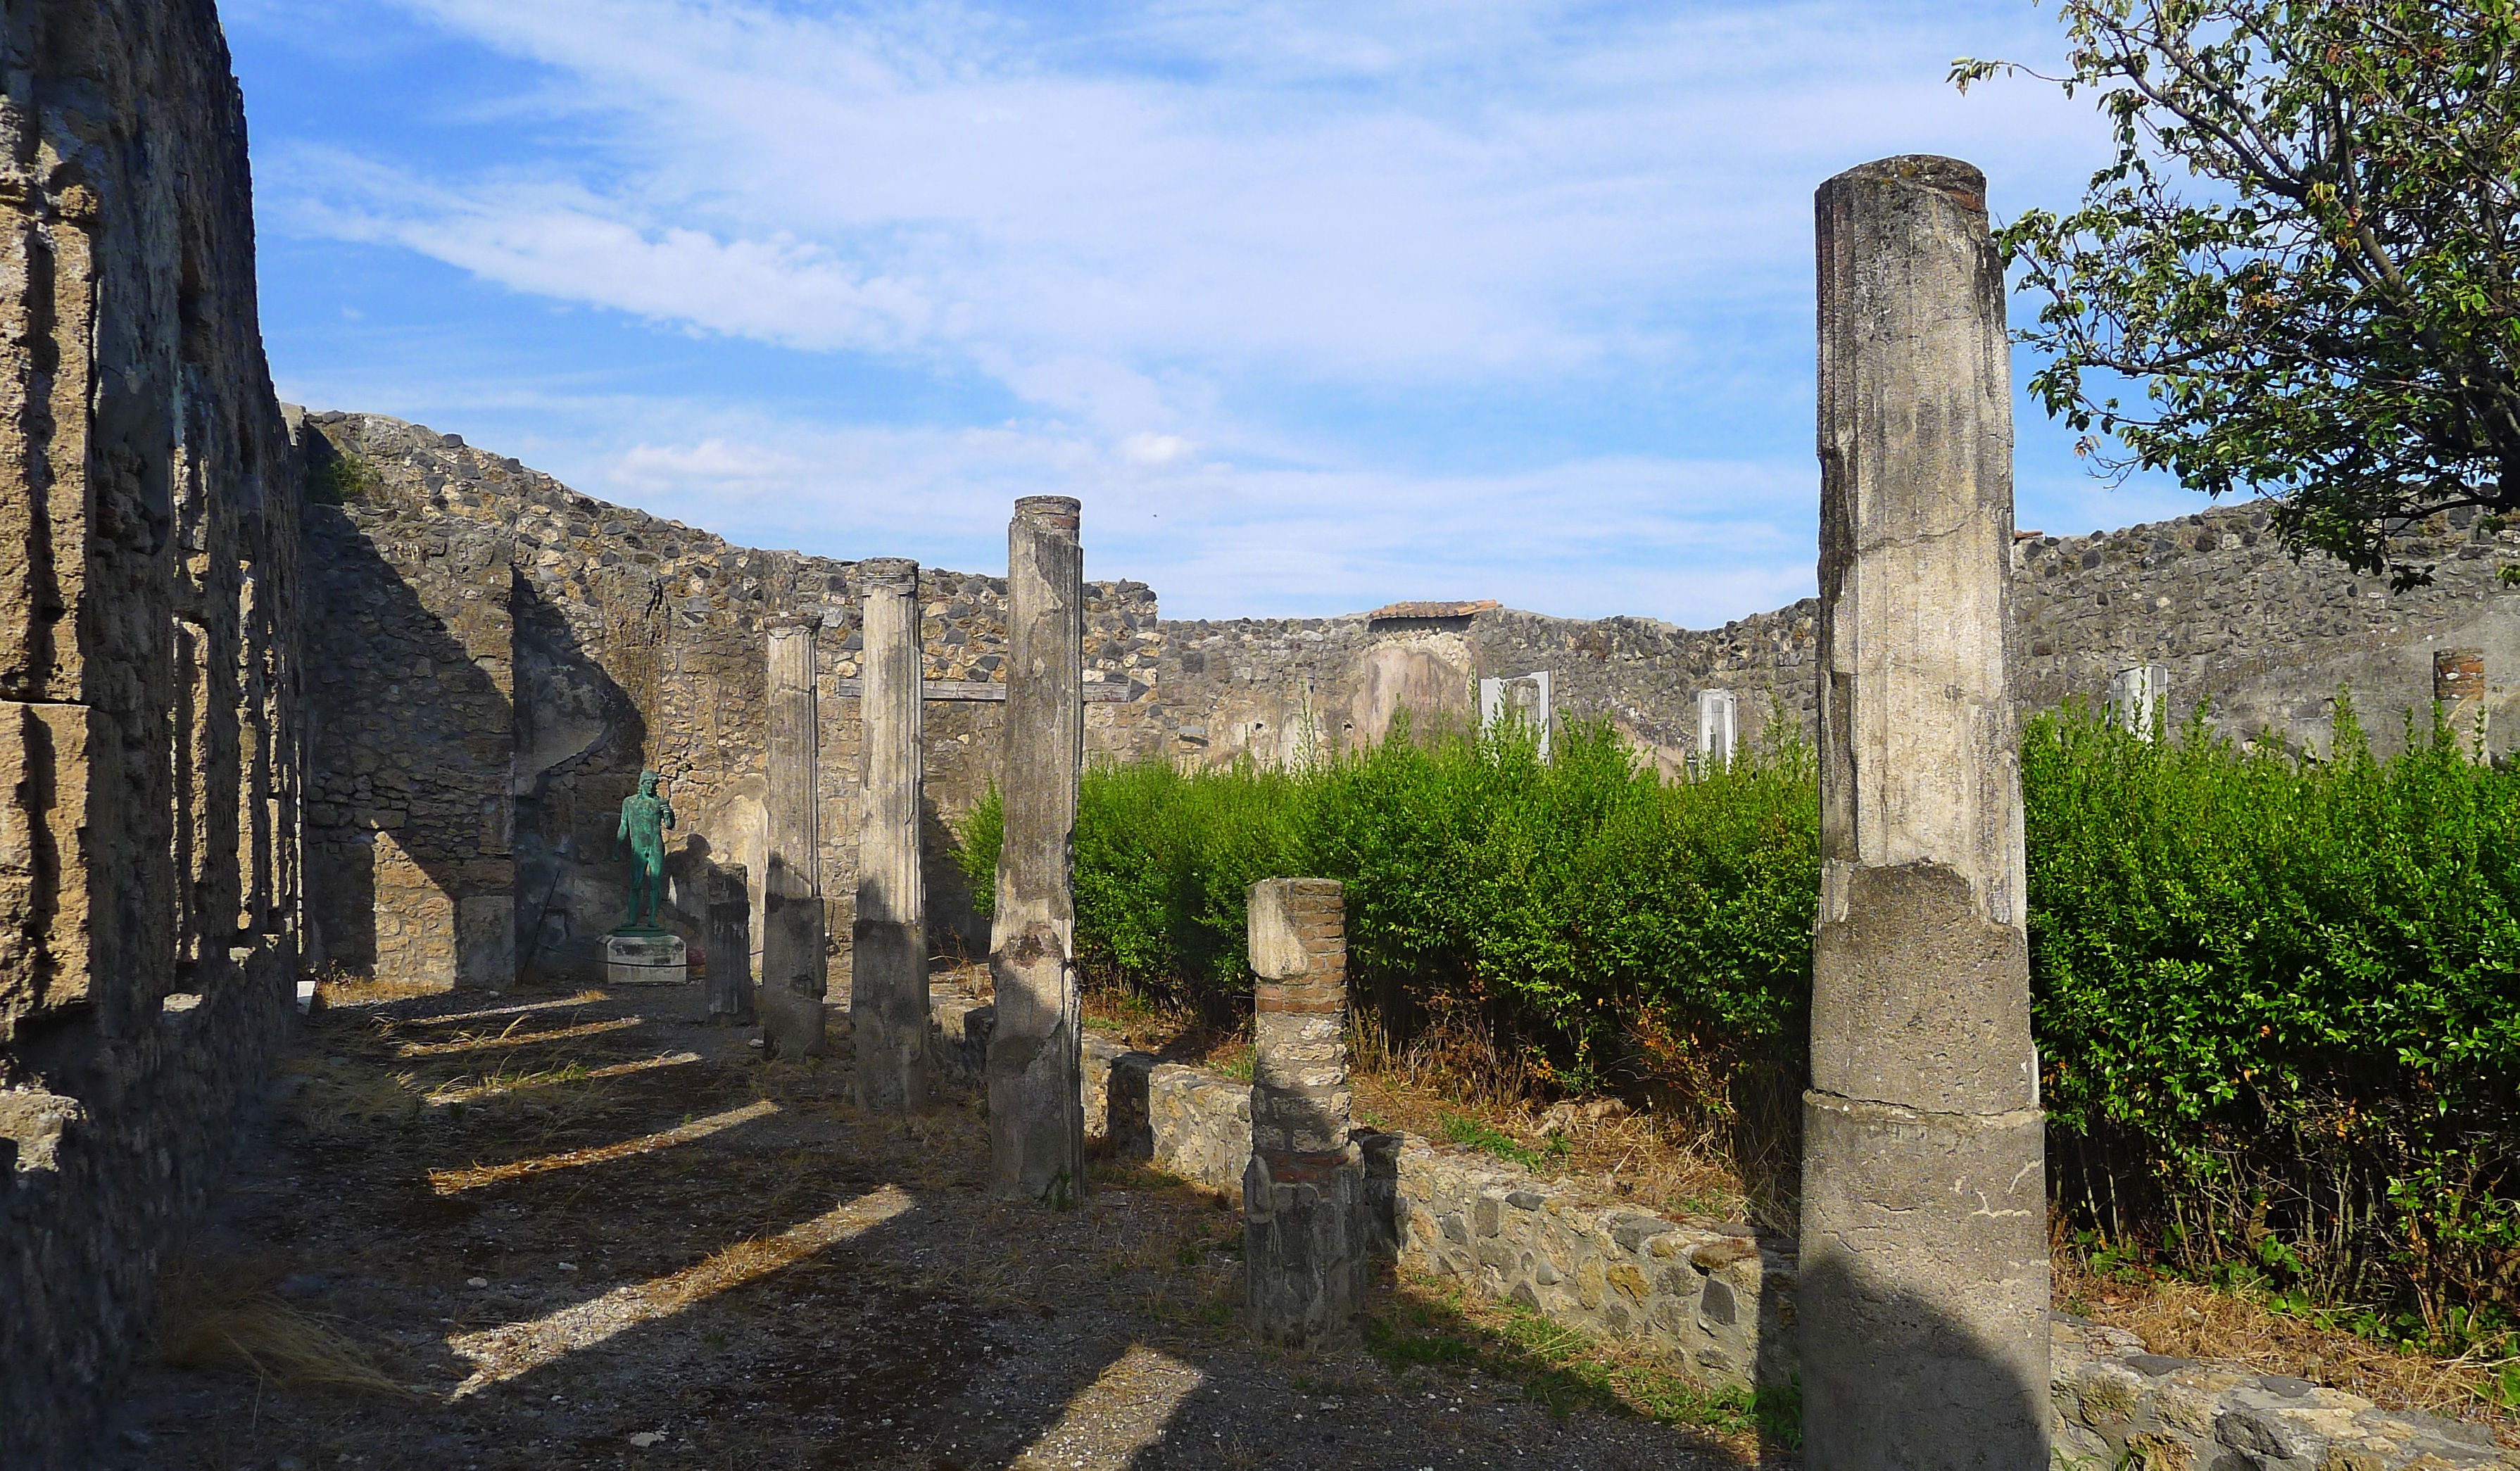
rock, architecture, house, wall, ancient, italy, fortification, archaeology, ruins, monastery, culture, history, heritage, naples, colonnade, antiquity, pompeii, excavations, campania, ancient history